Whip

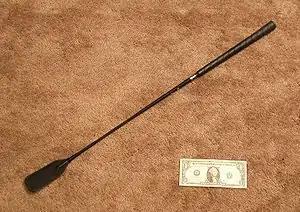
A type of whip known as a riding crop pictured with a U.S. dollar bill for size comparison

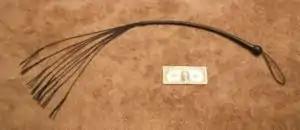
A leather cat o' nine tails pictured with a U.S. dollar bill for size comparison

A whip is a blunt weapon or implement used in a striking motion to create sound or pain. Whips can be used for flagellation against humans or animals to exert control through pain compliance or fear of pain, or be used as an audible cue through the distinct whipcrack effect. The portion used for striking is generally either a firm rod designed for direct contact, or a flexible line requiring a specialized swing. The former is easier and more precise, the latter offers longer reach and greater force. Some varieties, such as a hunting whip or lunge whip, have an extended stock section in addition to the line.